Ukraine in Flames

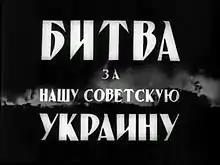

Ukraine in Flames (in ) is a 1943 Soviet documentary war film by Ukrainian director Oleksandr Dovzhenko and Yuliya Solntseva. It is Dovzhenko's second World War II documentary, and dealt with the Battle of Kharkov. The film incorporates German footage of the invasion of Ukraine, which was later captured by the Soviets.